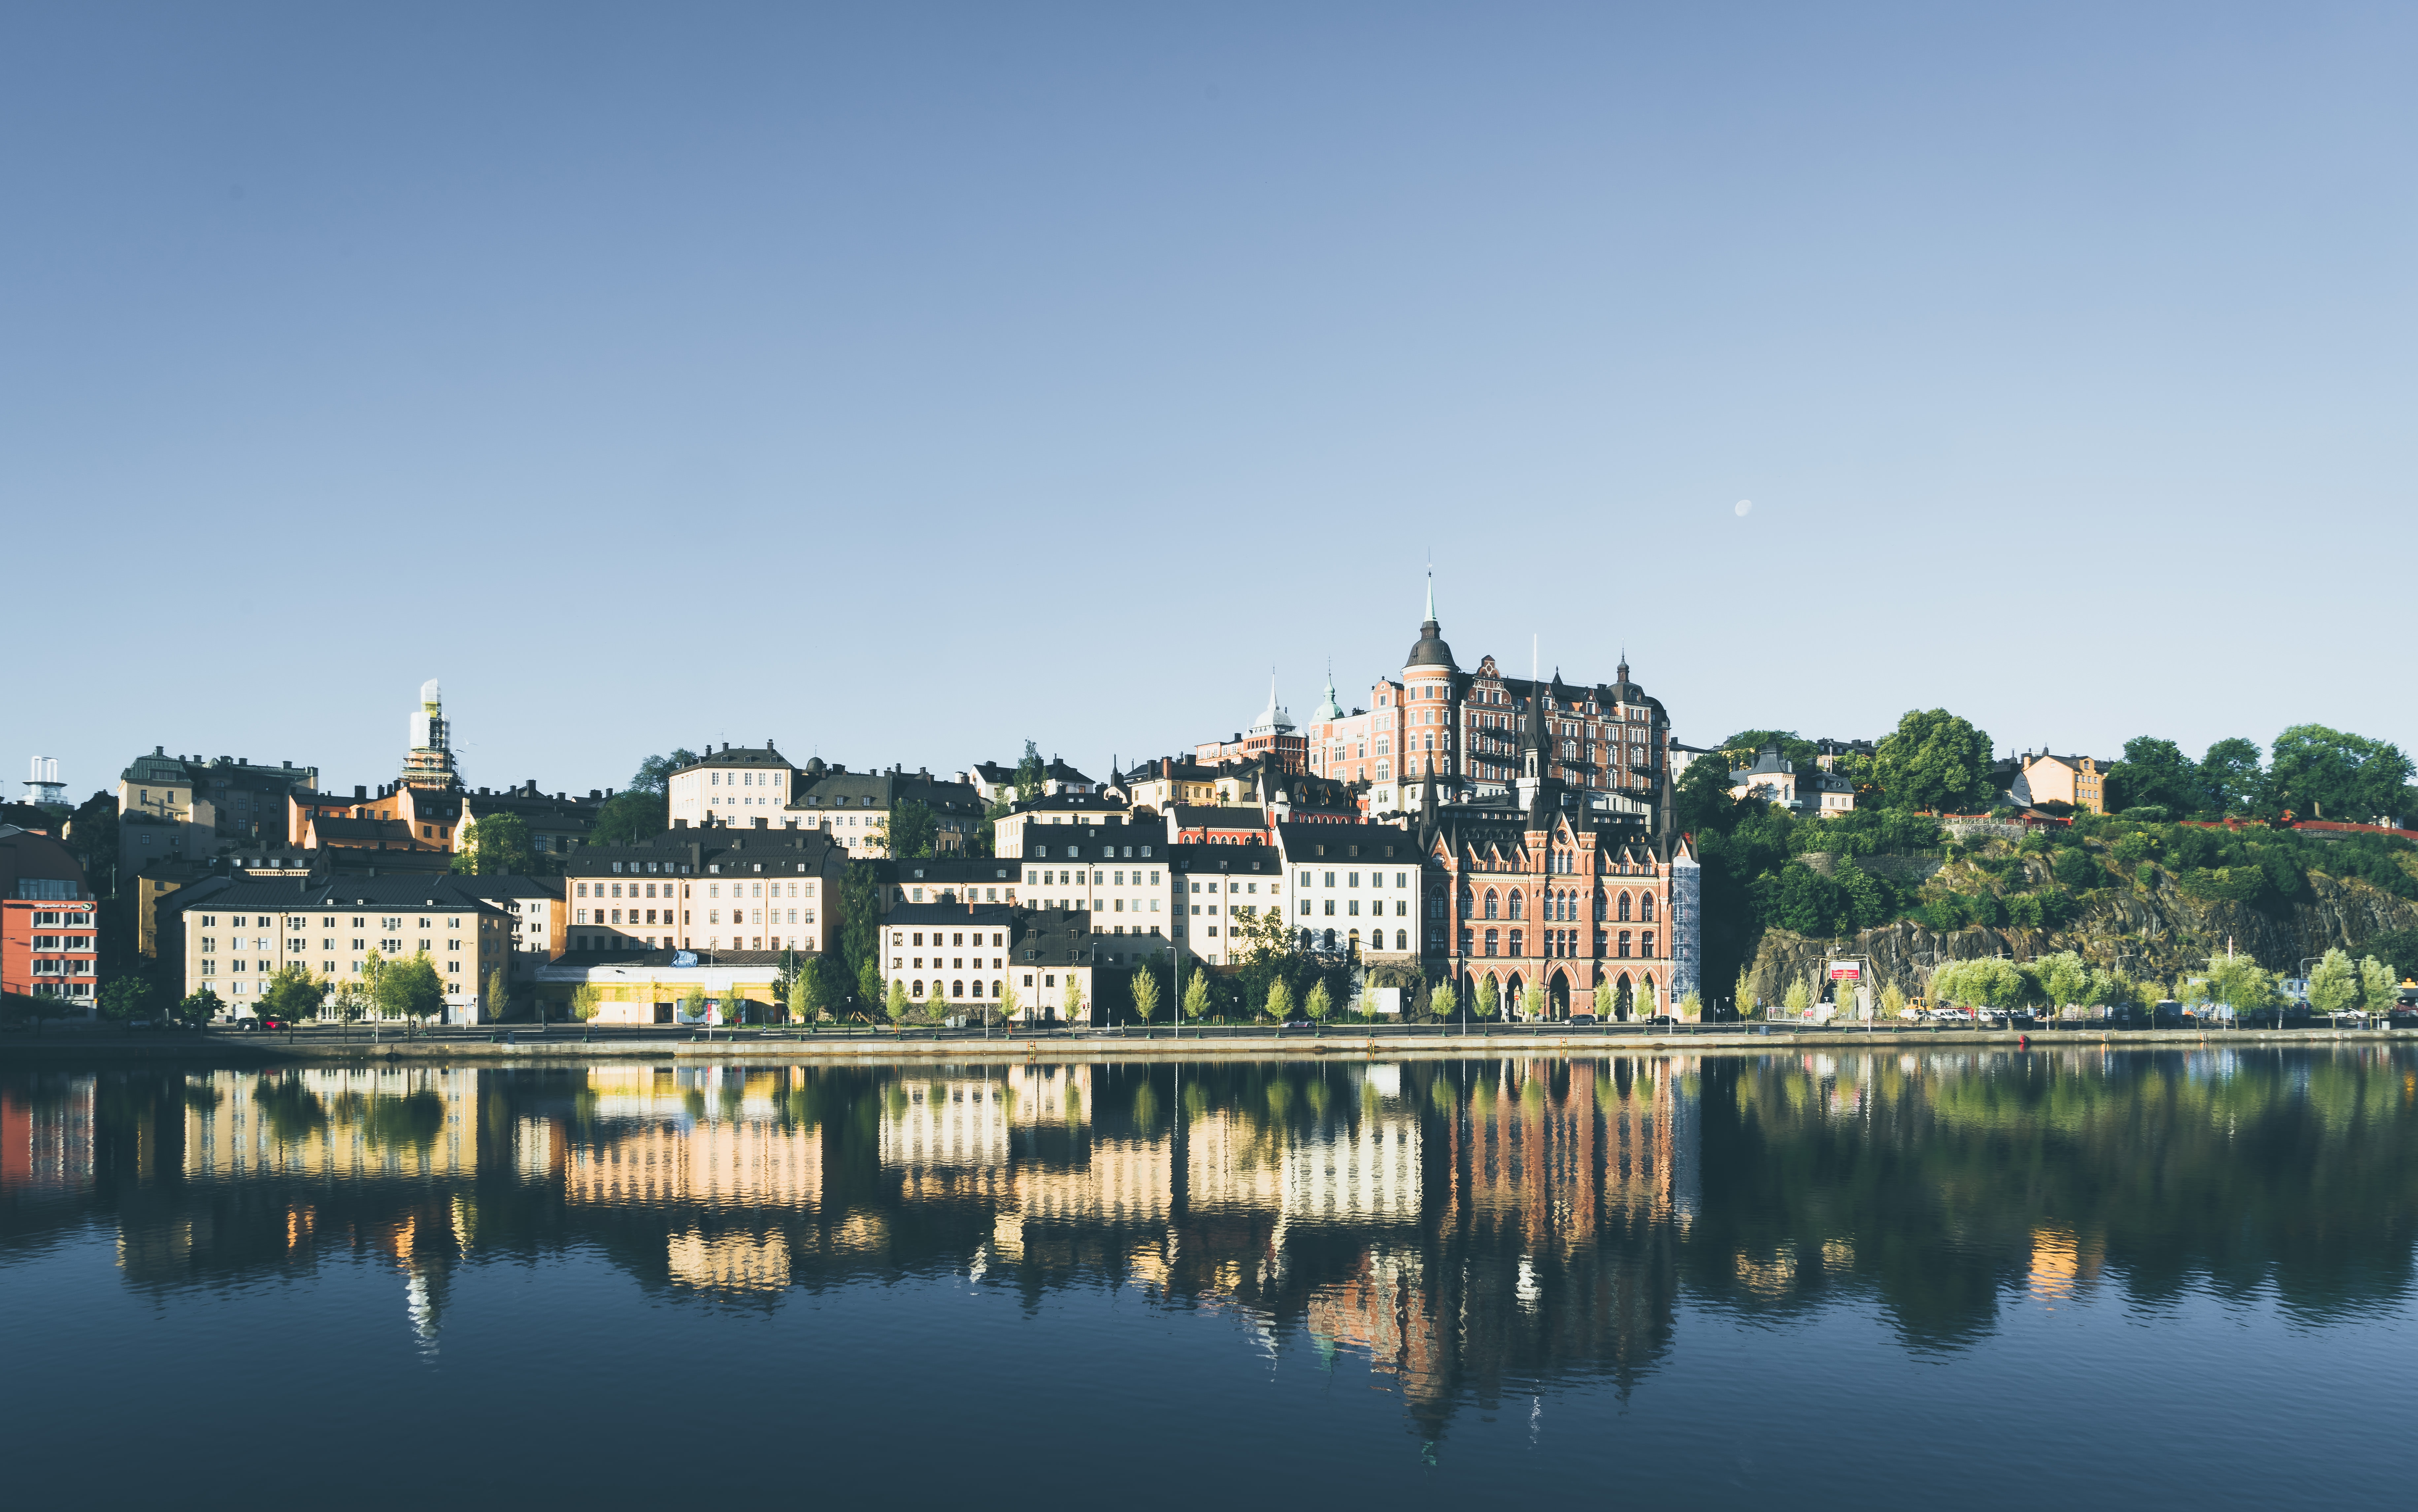
water, architecture, sky, skyline, lake, town, chateau, city, river, cityscape, panorama, dusk, reflection, castle, landmark, waterway, buildings, human settlement